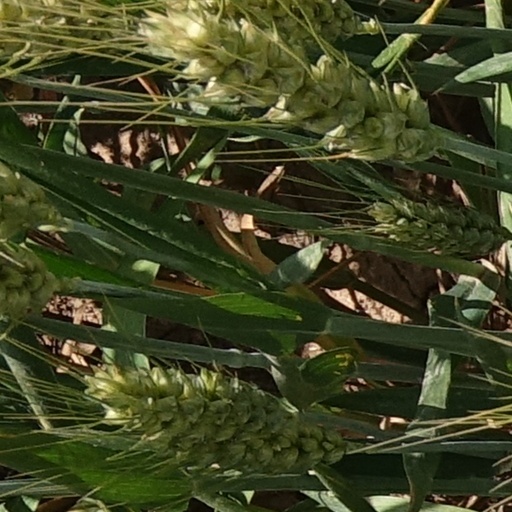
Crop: wheat